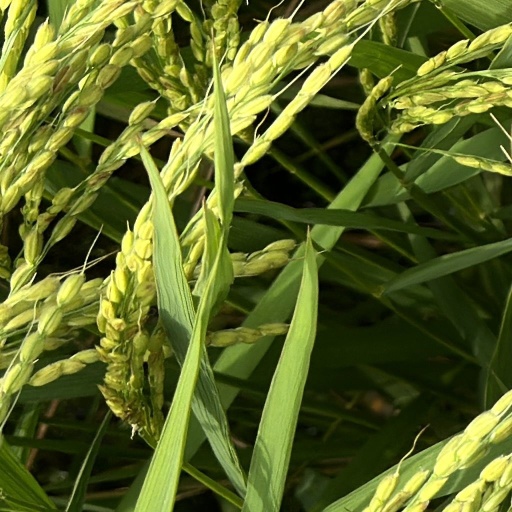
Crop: rice